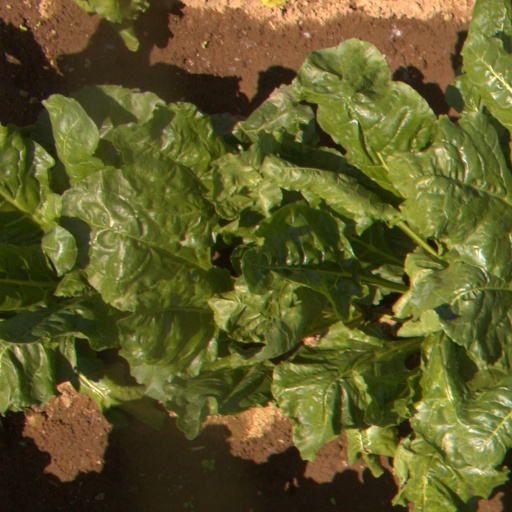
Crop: sugar beet